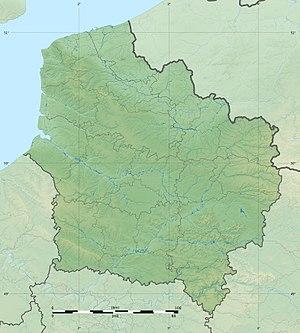
Carte topographique vierge de la région Hauts-de-France, France, destinée à la géolocalisation. Projection ""Géoportail"" (projection équirectangulaire à la latitude de référence 46.5° Nord) Limites géogrpahiques de la carte
La bataille de Famars, dite également bataille de Valenciennes, se déroula pendant la Première Coalition entre les forces françaises du général François Drouot de Lamarche et celles des coalisés sous le commandement de Frederick, duc d'York et Albany.
L'abbaye Saint-Éloi de Noyon est une ancienne abbaye bénédictine.
L'Abbaye de Saint-Éloi-Fontaine est une ancienne abbaye de chanoines réguliers de saint Augustin rattachée à la Congrégation d'Arrouaise puis à la congrégation de France.
Côte d'Opale est un choronyme désignant la partie du littoral nord-ouest de la France métropolitaine située au nord de la côte picarde, en face des falaises du sud-est de l'Angleterre, bordant la Manche et la mer du Nord.
Les combats de Monchy-au-Bois opposent, en octobre 1914, l'armée française à l'armée impériale allemande dans et autour de Monchy-au-Bois, dans le département du Pas-de-Calais. Ils font partie d'un ensemble de batailles appelé la « course à la mer ».